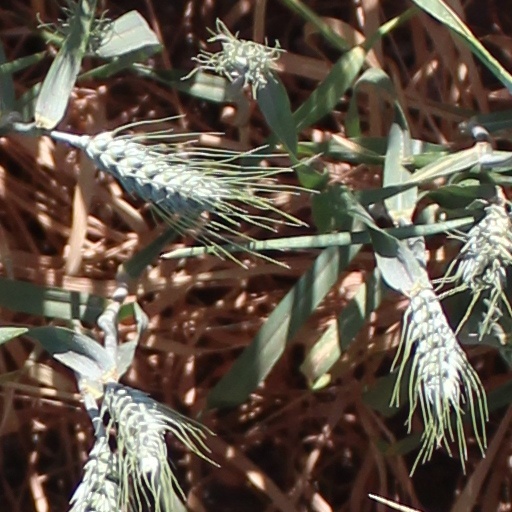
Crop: wheat